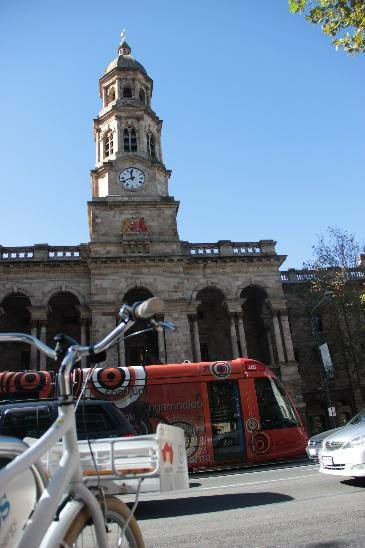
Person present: No